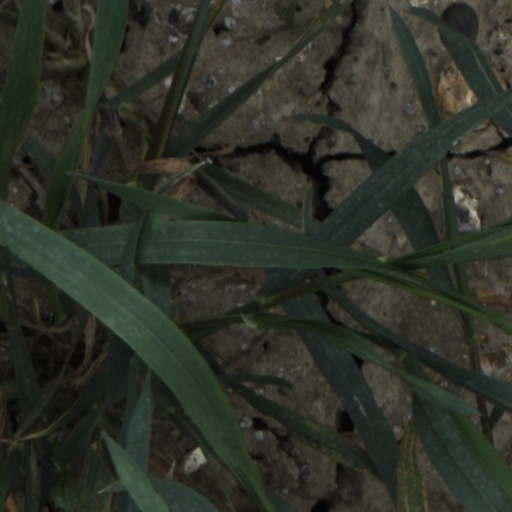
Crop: wheat